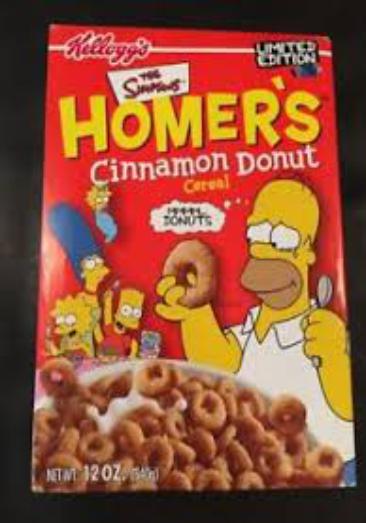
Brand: Homer's Cinnamon Donut
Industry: Food